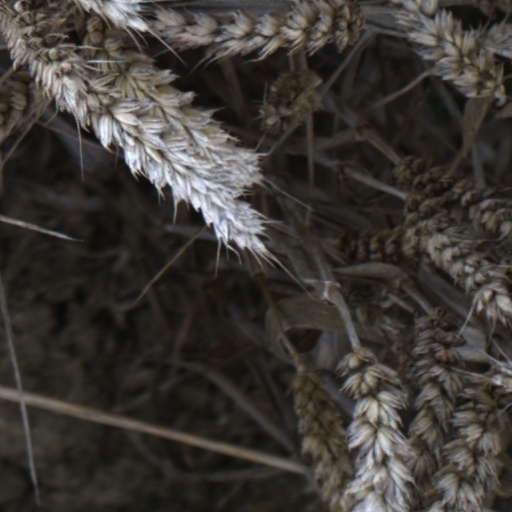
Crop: wheat